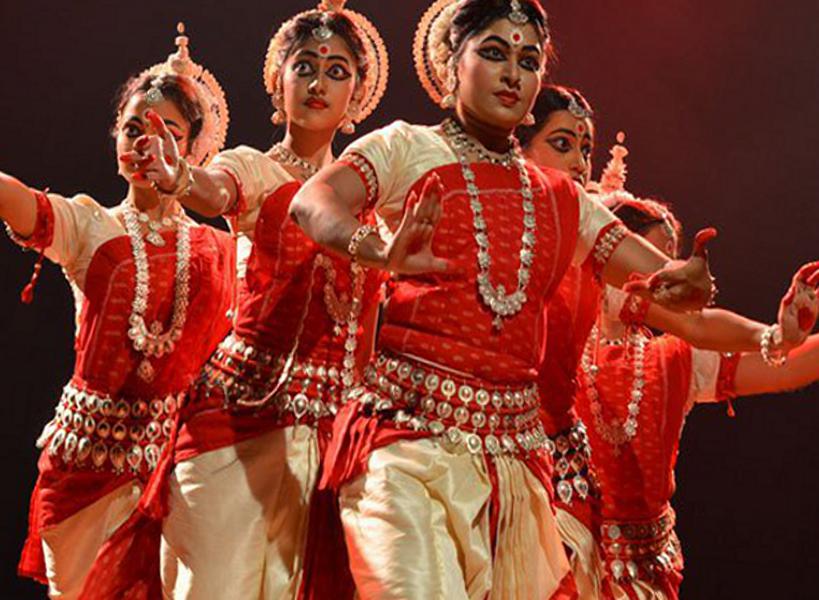
Dance form: odissi